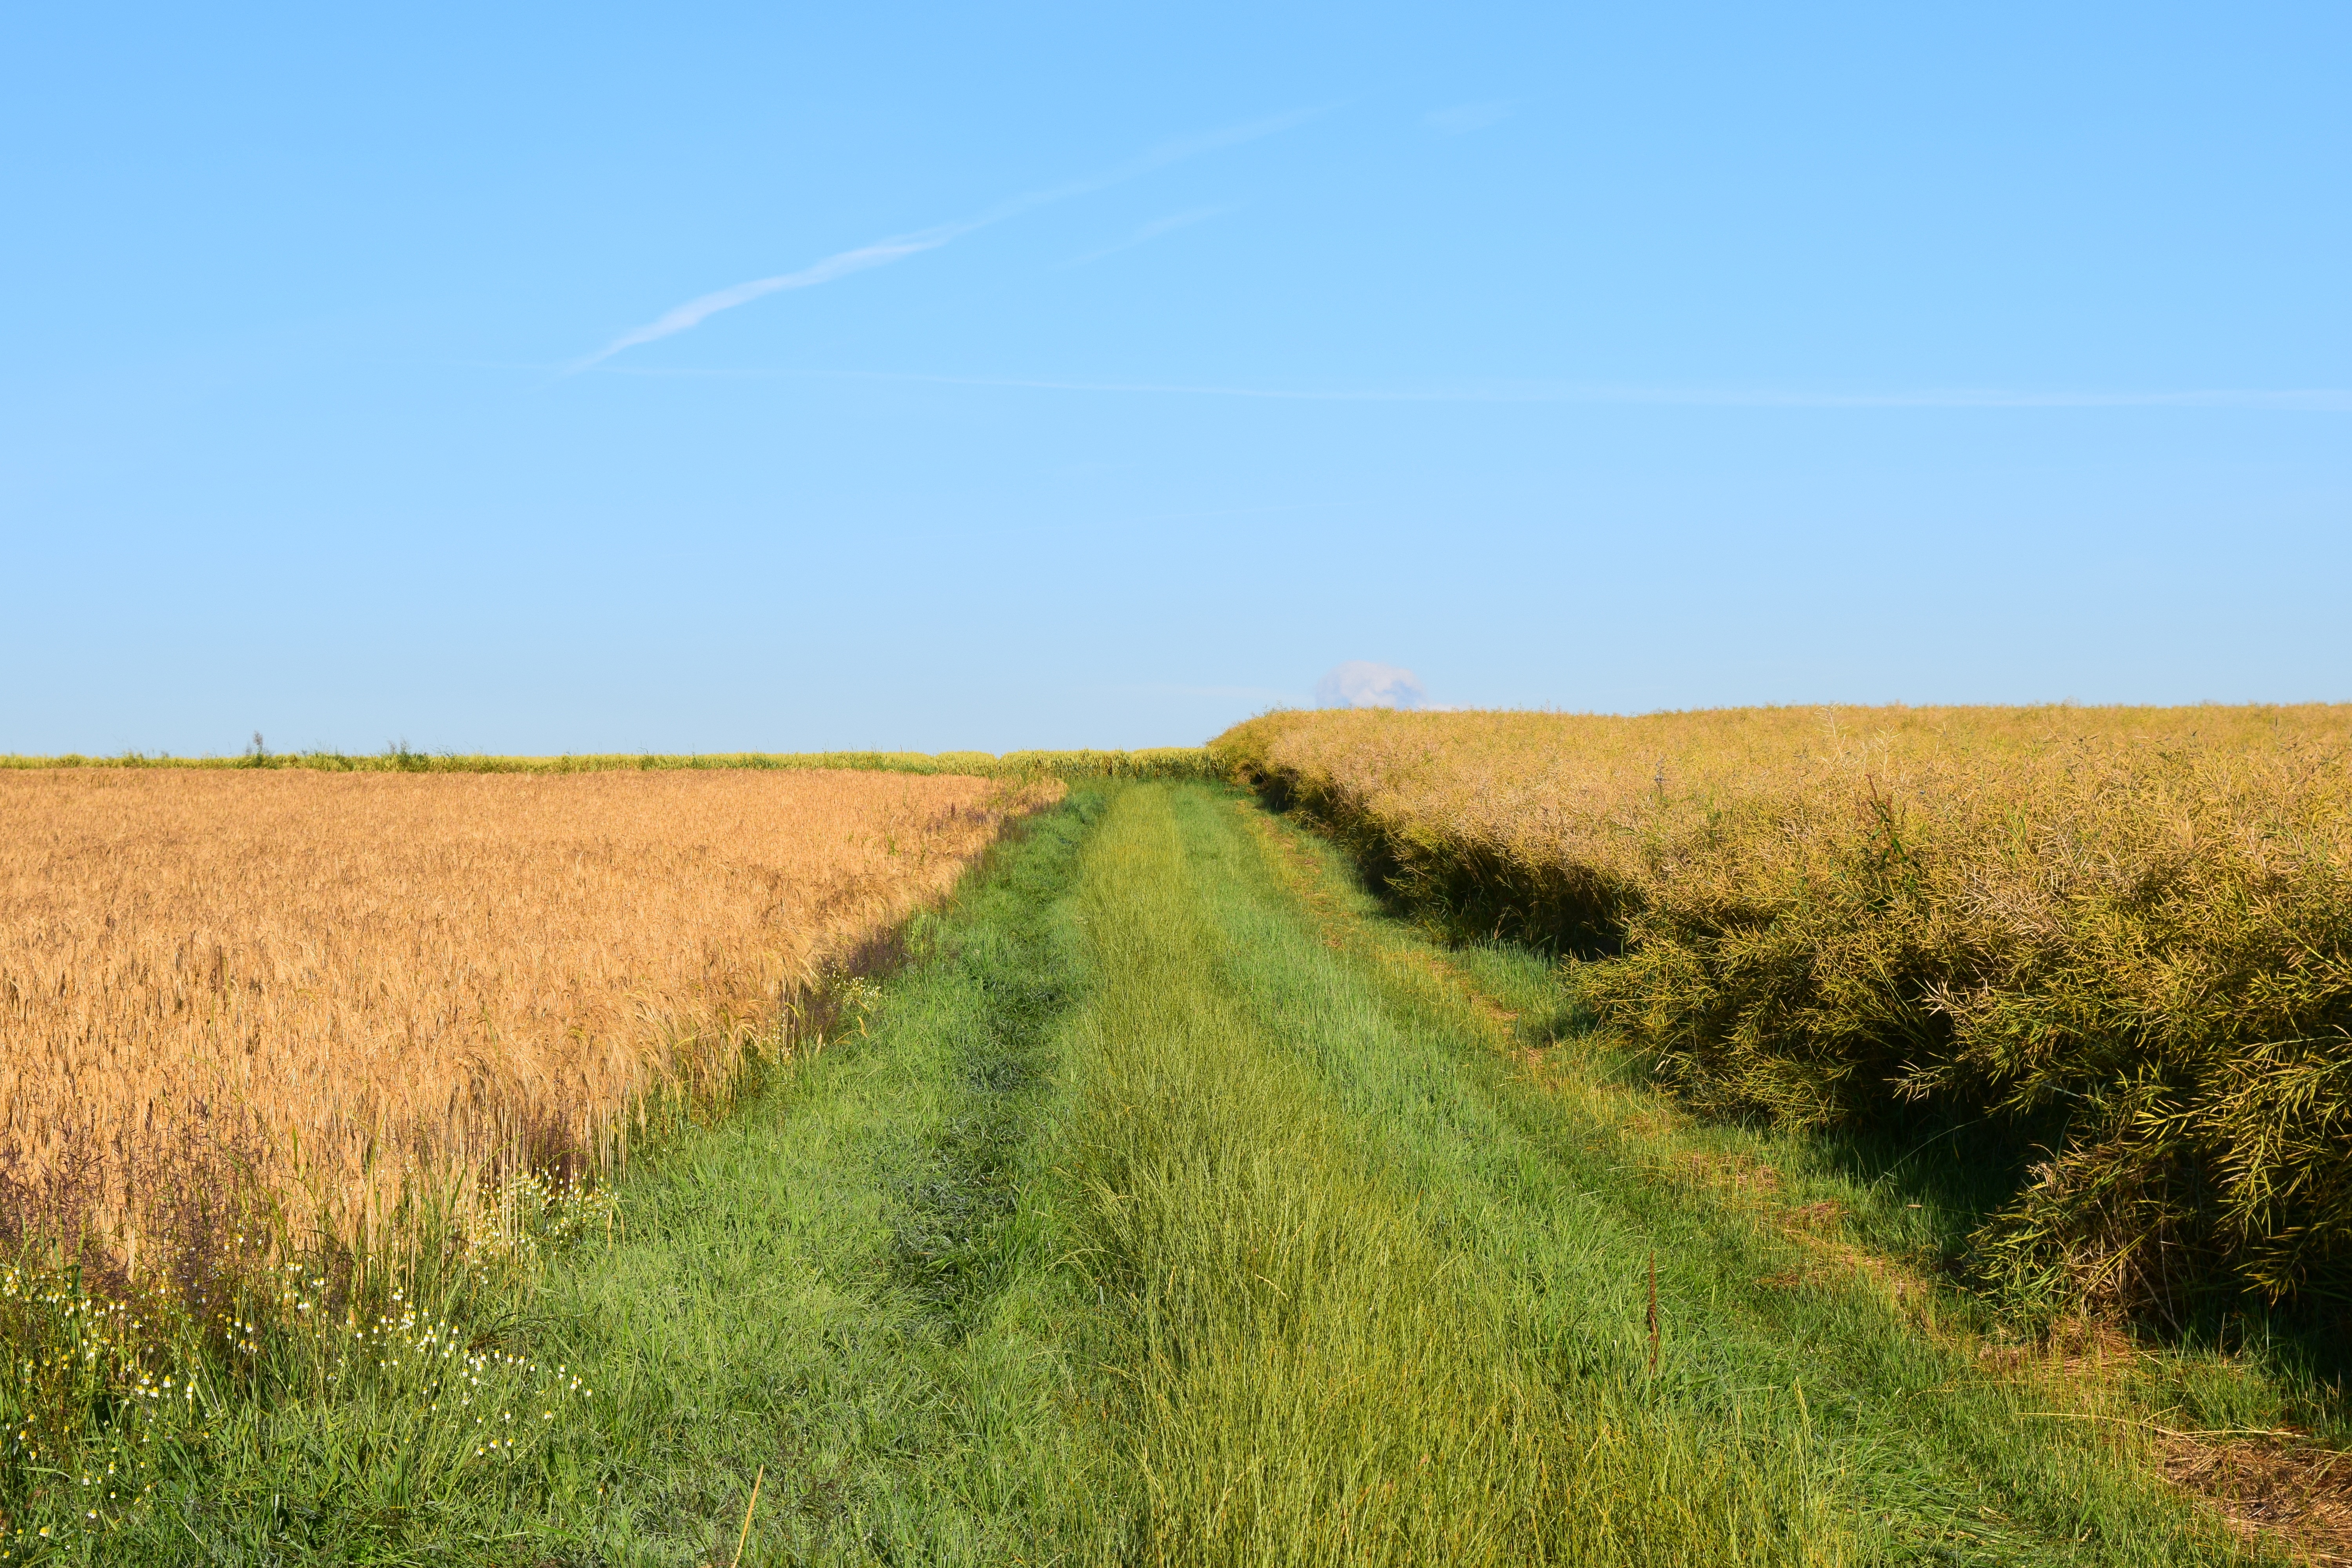
nature, grass, horizon, plant, sky, field, meadow, prairie, summer, dirt road, food, green, crop, pasture, soil, agriculture, lane, savanna, plain, fin, background, grassland, just, habitat, away, ecosystem, steppe, rural area, flowering plant, cereal fields, natural environment, grass family, land plant